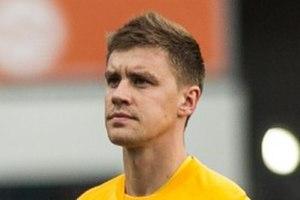
Artur Kotenko est un footballeur international estonien né le 20 août 1981 à Tallinn en RSS d'Estonie jouant au poste de gardien de but.